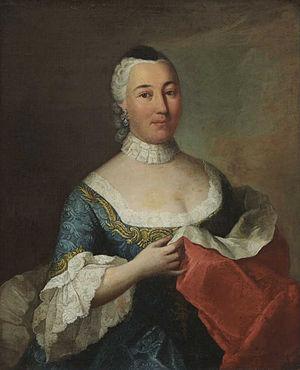
La grande-duchesse Sophie-Caroline Marie de Brunswick-Wolfenbüttel a été margravine de Brandebourg-Bayreuth, par son mariage avec Frédéric III de Brandebourg-Bayreuth. Elle était la fille aînée de Charles Ier de Brunswick-Wolfenbüttel, et sa femme, Philippine-Charlotte de Prusse, sœur de Frédéric le Grand.